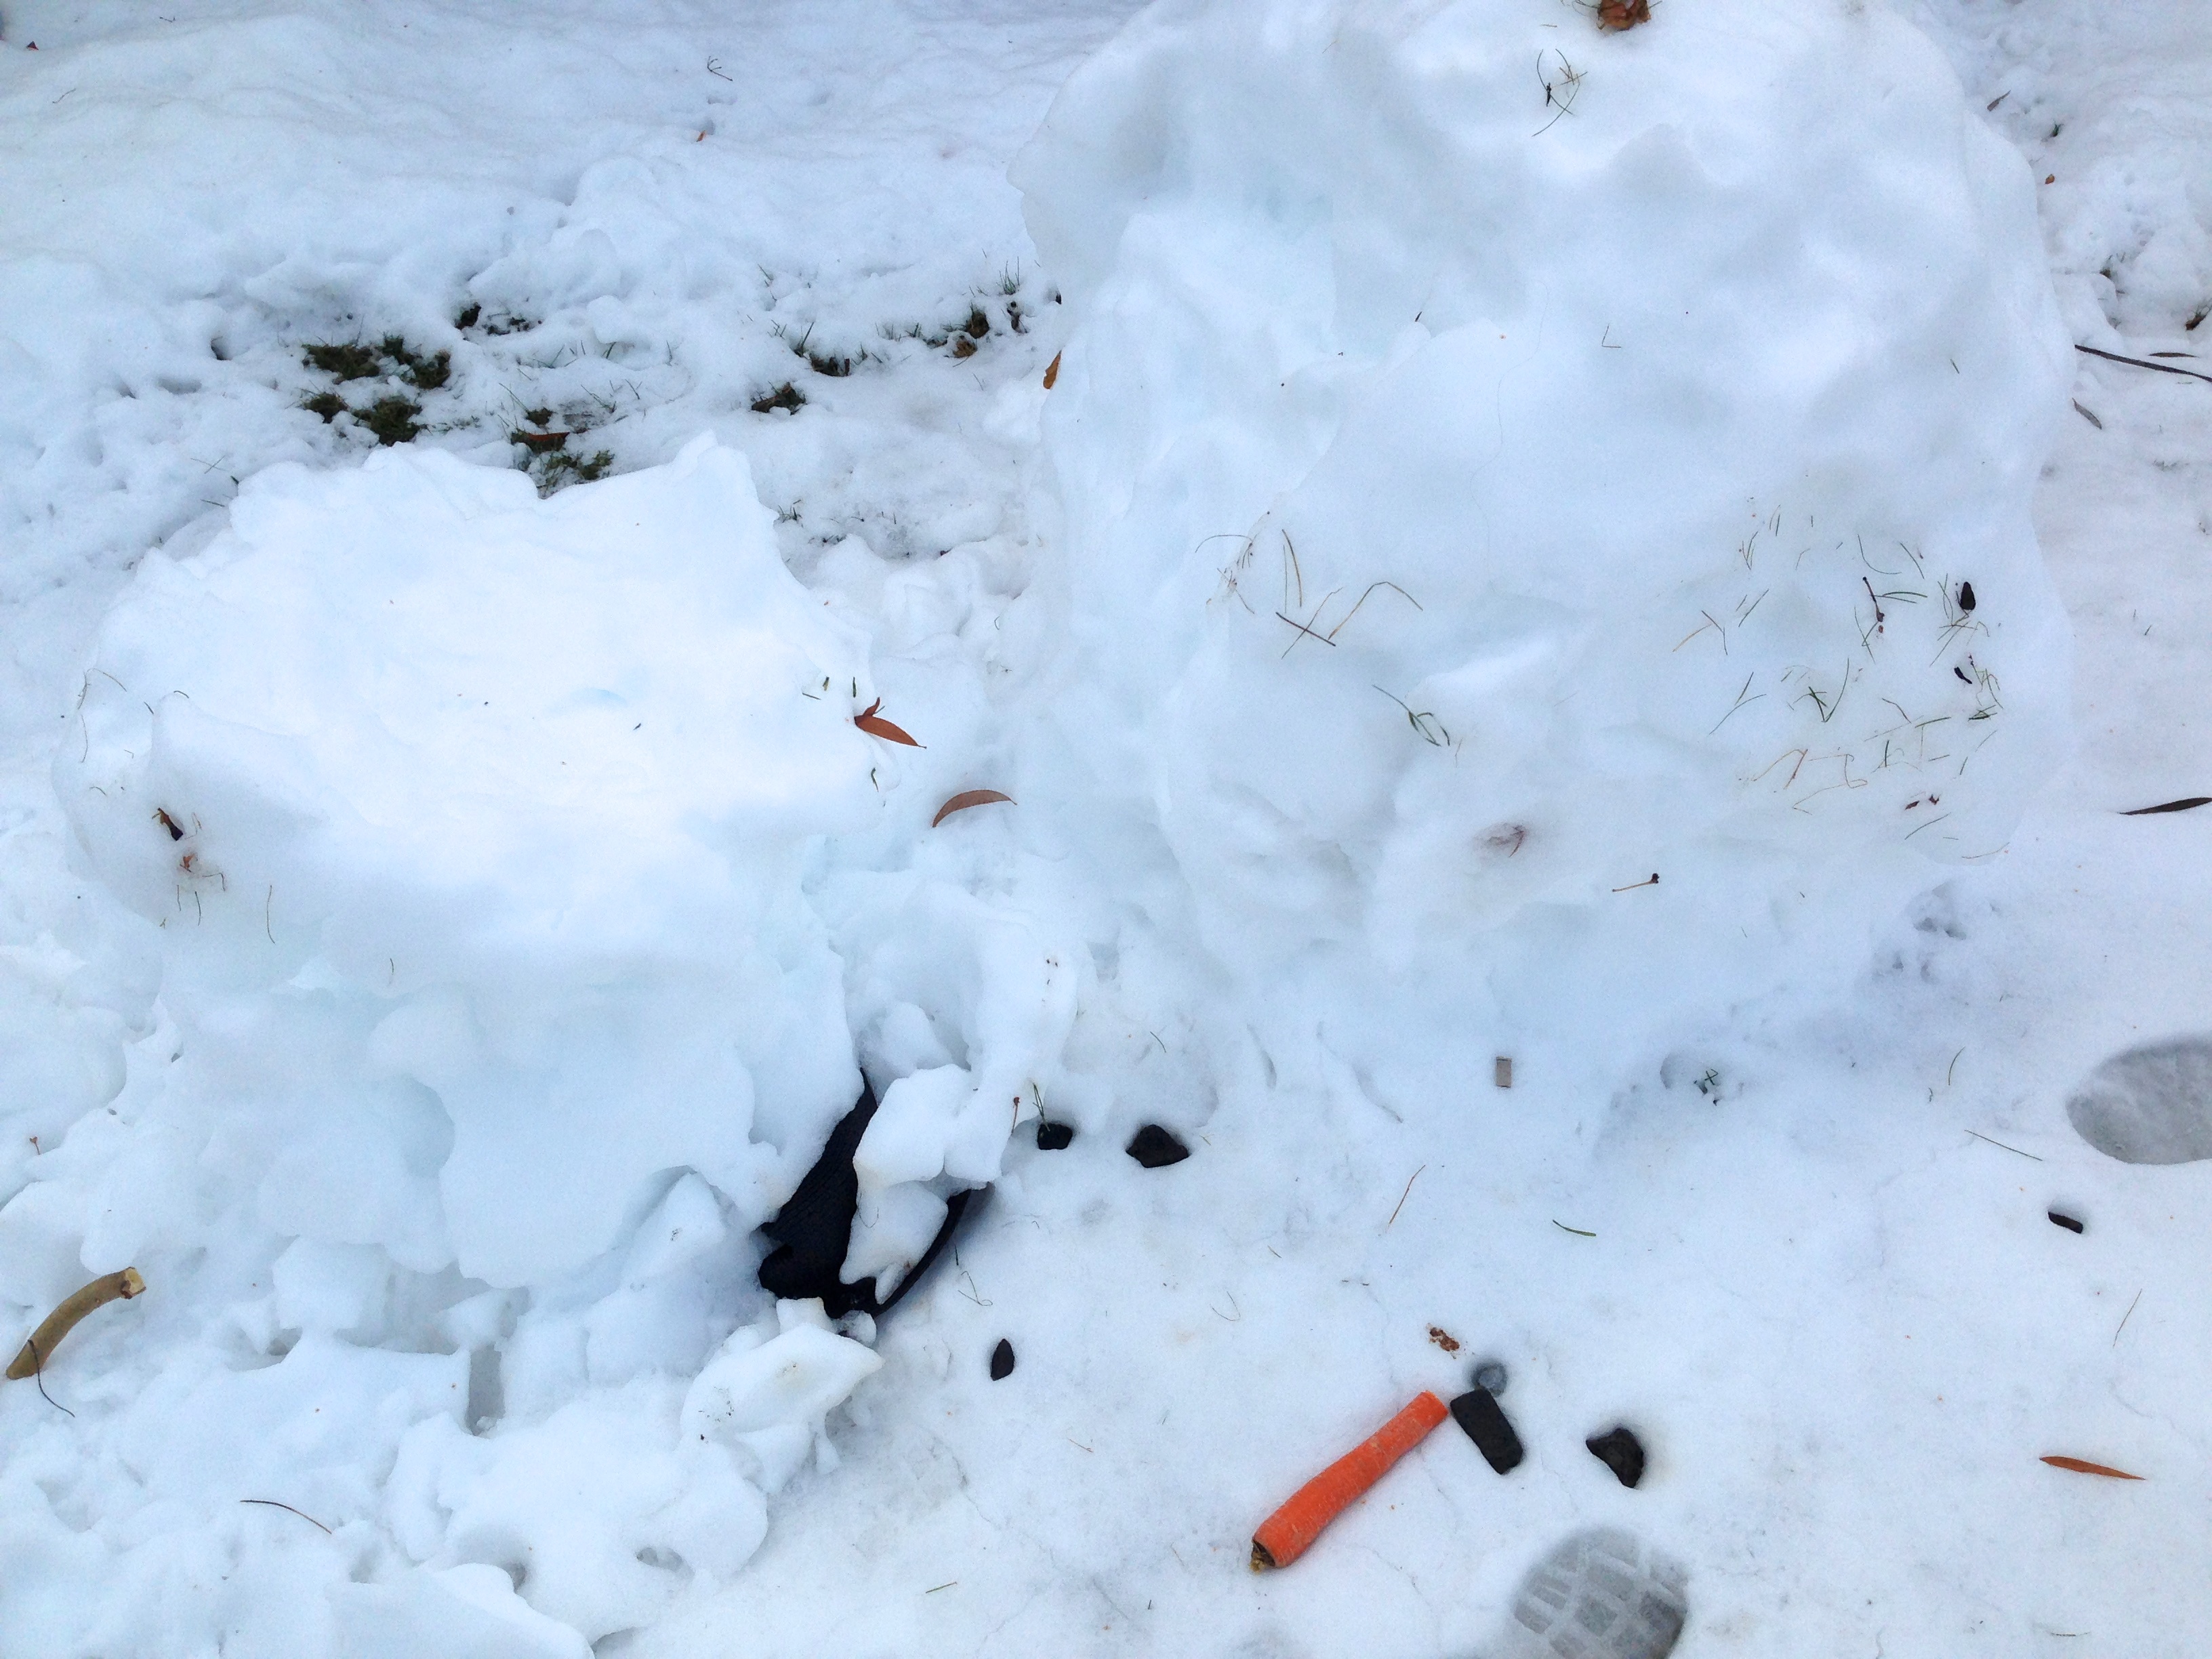
snow, winter, weather, season, snowman, blizzard, freezing, geological phenomenon, winter storm